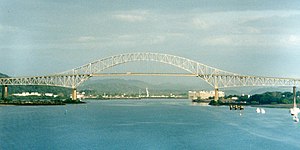
Puente de las Américas
Puente de las Américas
Puente de las Américas er en vejbro i Panama, der går hen over Stillehavsmundingen på Panamakanalen. Den blev bygget i 1962 for en pris af 20 millioner amerikanske dollars og var den eneste bro, der forbandt Nordamerika og Sydamerika, indtil Puente Centenario blev åbnet i 2004.